Faoilleach

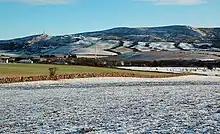
Snow in Girvan during the , January 2010

' or ' (in Scots and English rendered as "fulteachs, futtick, furtoch, furtock", etc.) is a Scottish Gaelic term which originally referred to a certain period in the agricultural calendar and which refers to the first month of the year, January, in the modern language.